Siedah Garrett

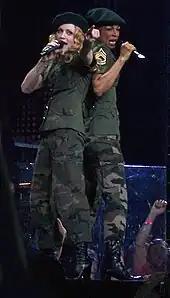
Garrett performing with Madonna during the latter's Re-Invention World Tour (2004)

Garrett supported Madonna as a backing singer and dancer on The Re-Invention Tour in 2004. Garrett's professional involvement with Madonna goes back some years as she previously supplied backing vocals on some of Madonna's earlier material including "True Blue" (1986), and "Who's That Girl" (1987).